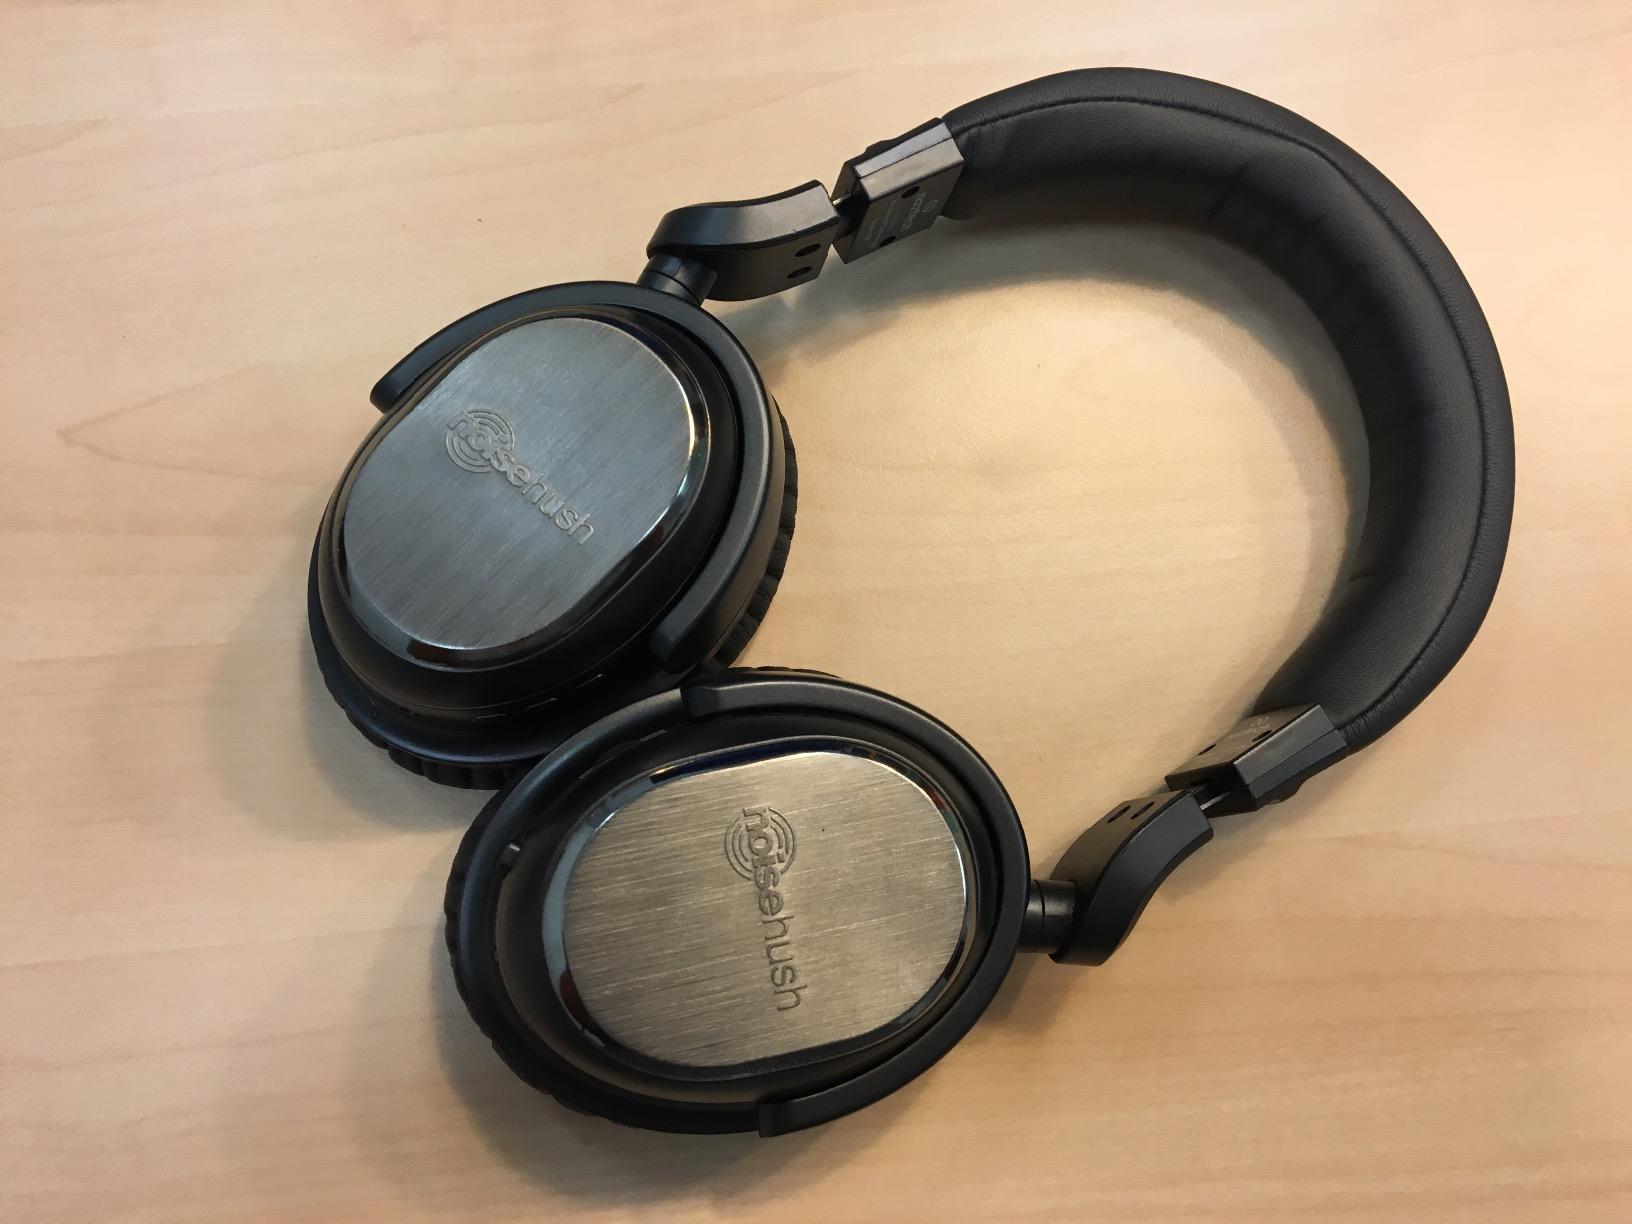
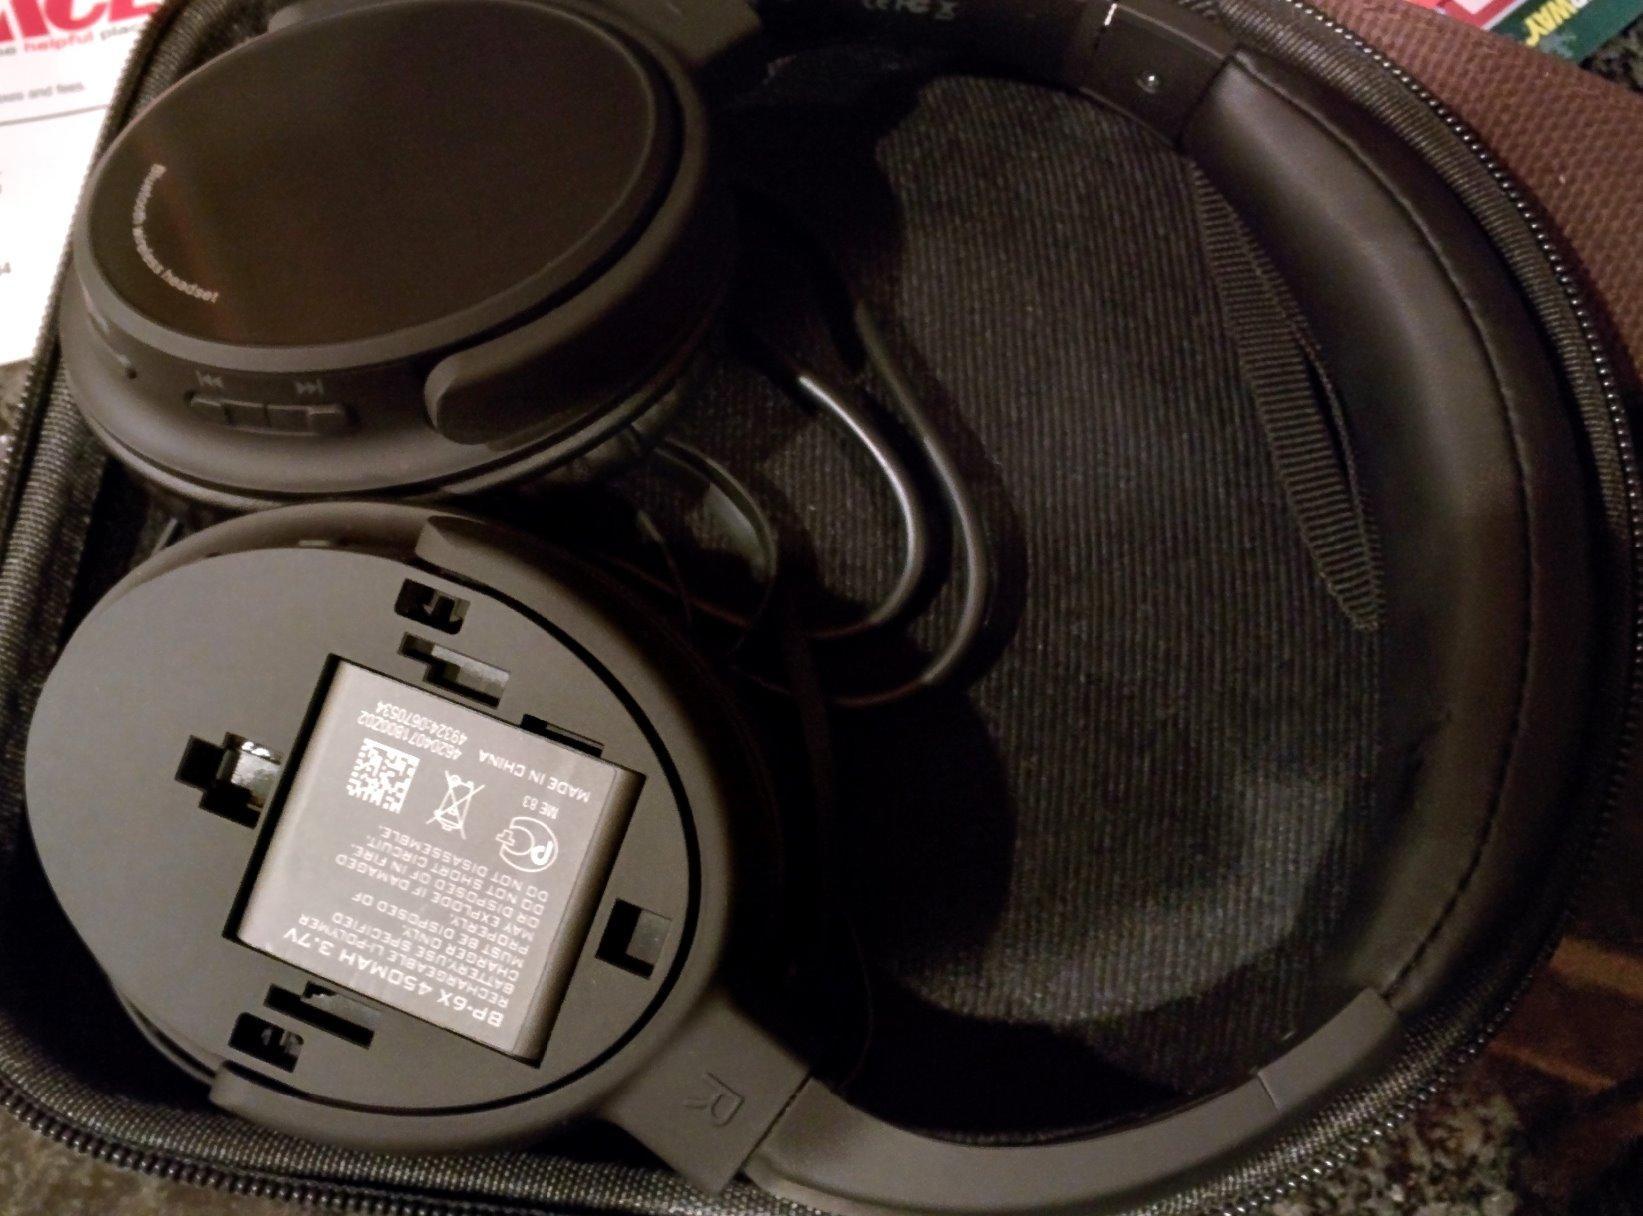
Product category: headphones
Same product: no